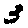
Label: 3